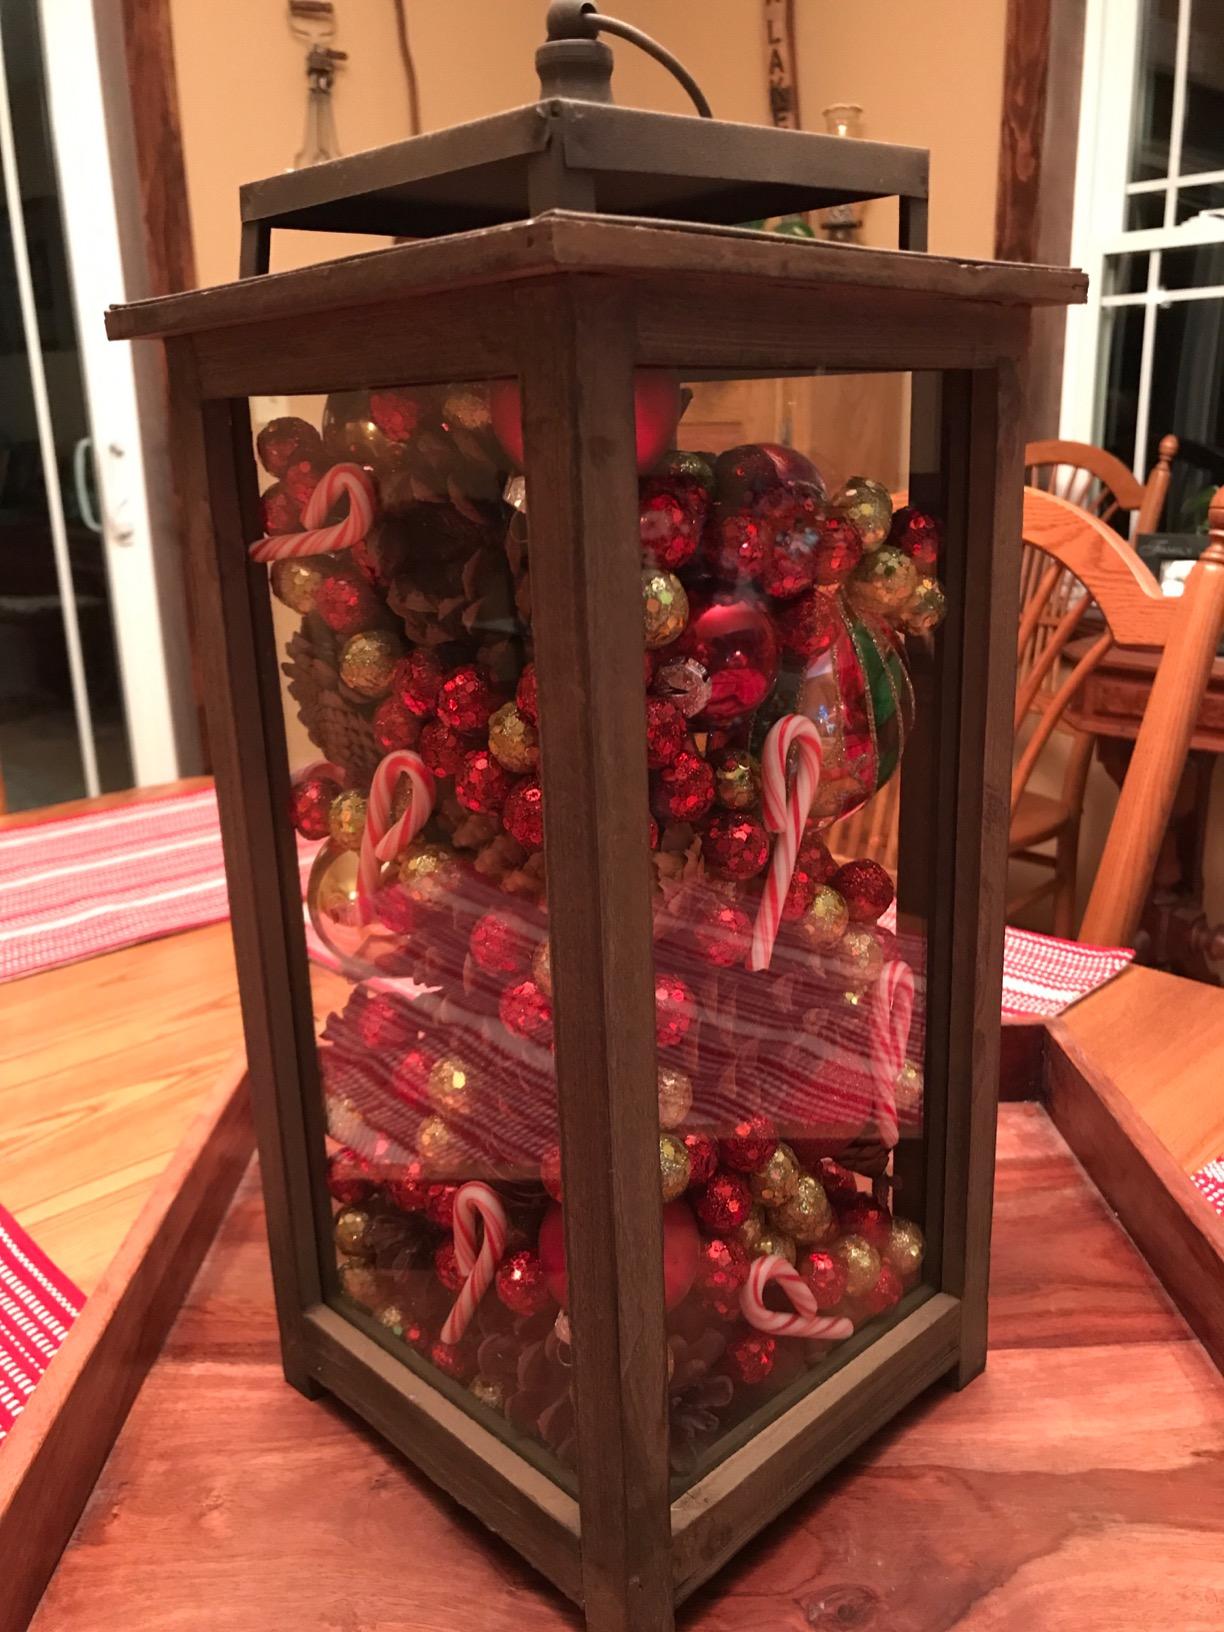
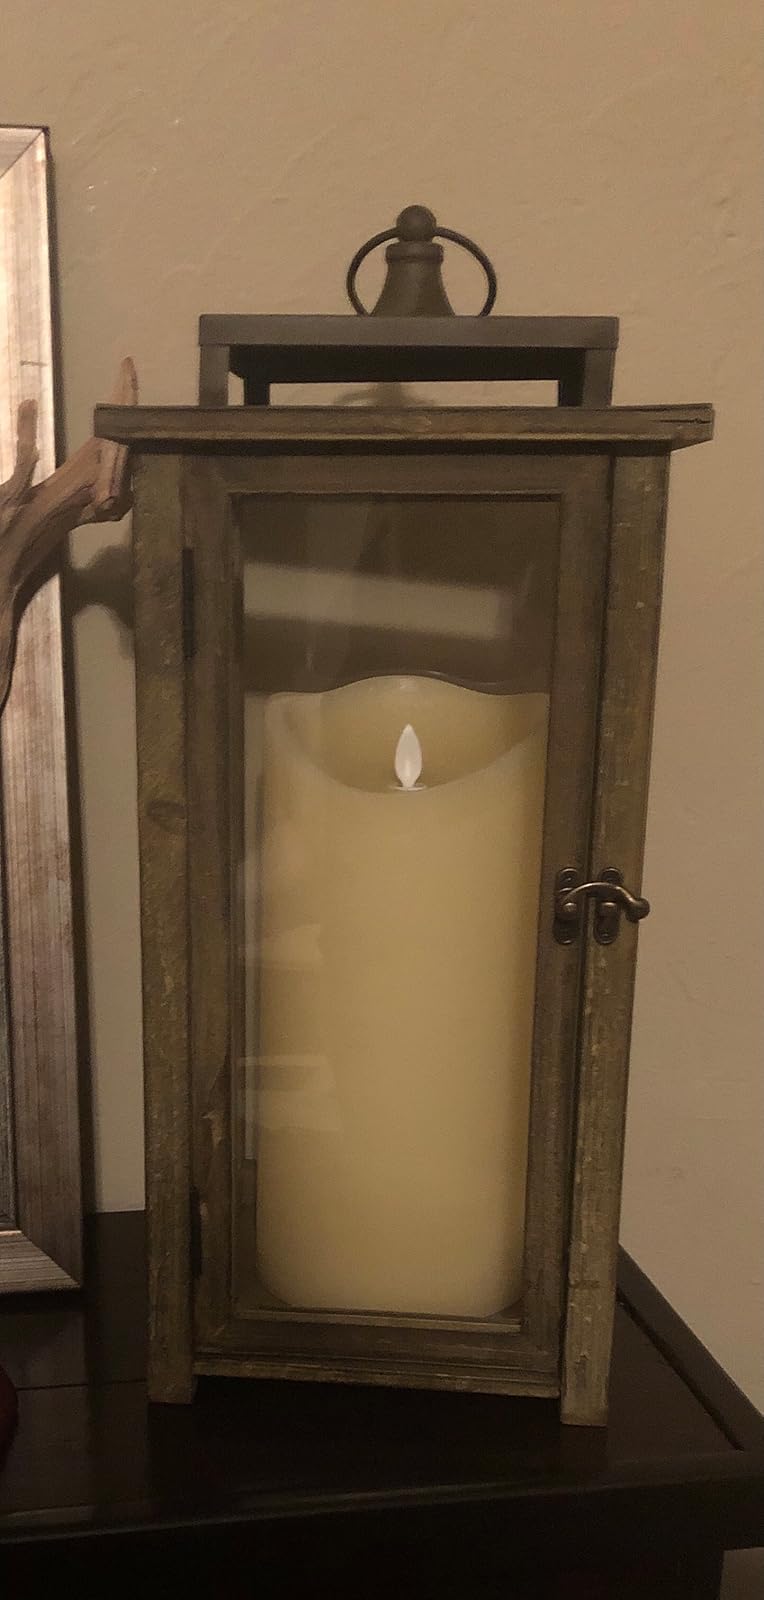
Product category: lantern
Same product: yes